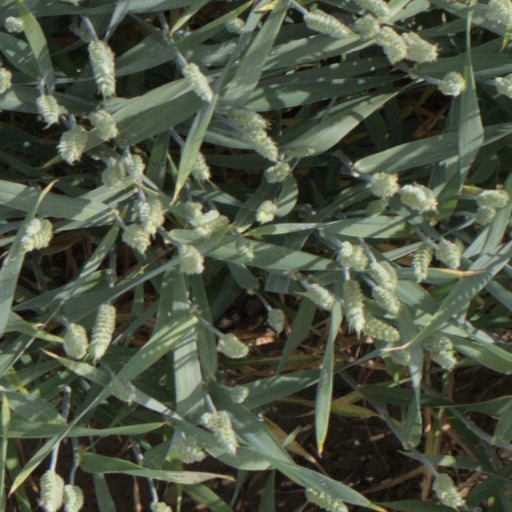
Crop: wheat